Rosiane Pinheiro

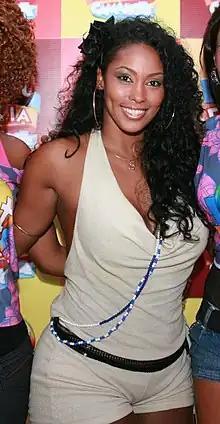
Rosiane in 2012

Rosiane de Souza Pinheiro (born 19 July 1974) is a Brazilian dancer, model, actress, media personality and a sex symbol. She rose to prominence as a dancer for the music band "Gang do Sambaand" in the 1990s and has gone on to appear in numerous magazine photo shoots, including on the cover for the Brazilian Playboy in June 1998. Rosiane has also acted in numerous television series, TV commercials and in few films.